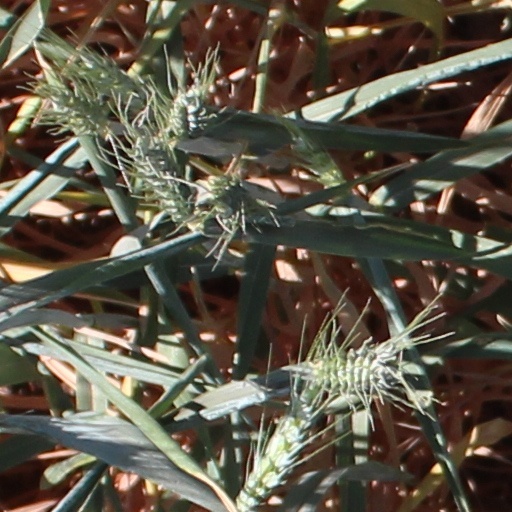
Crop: wheat